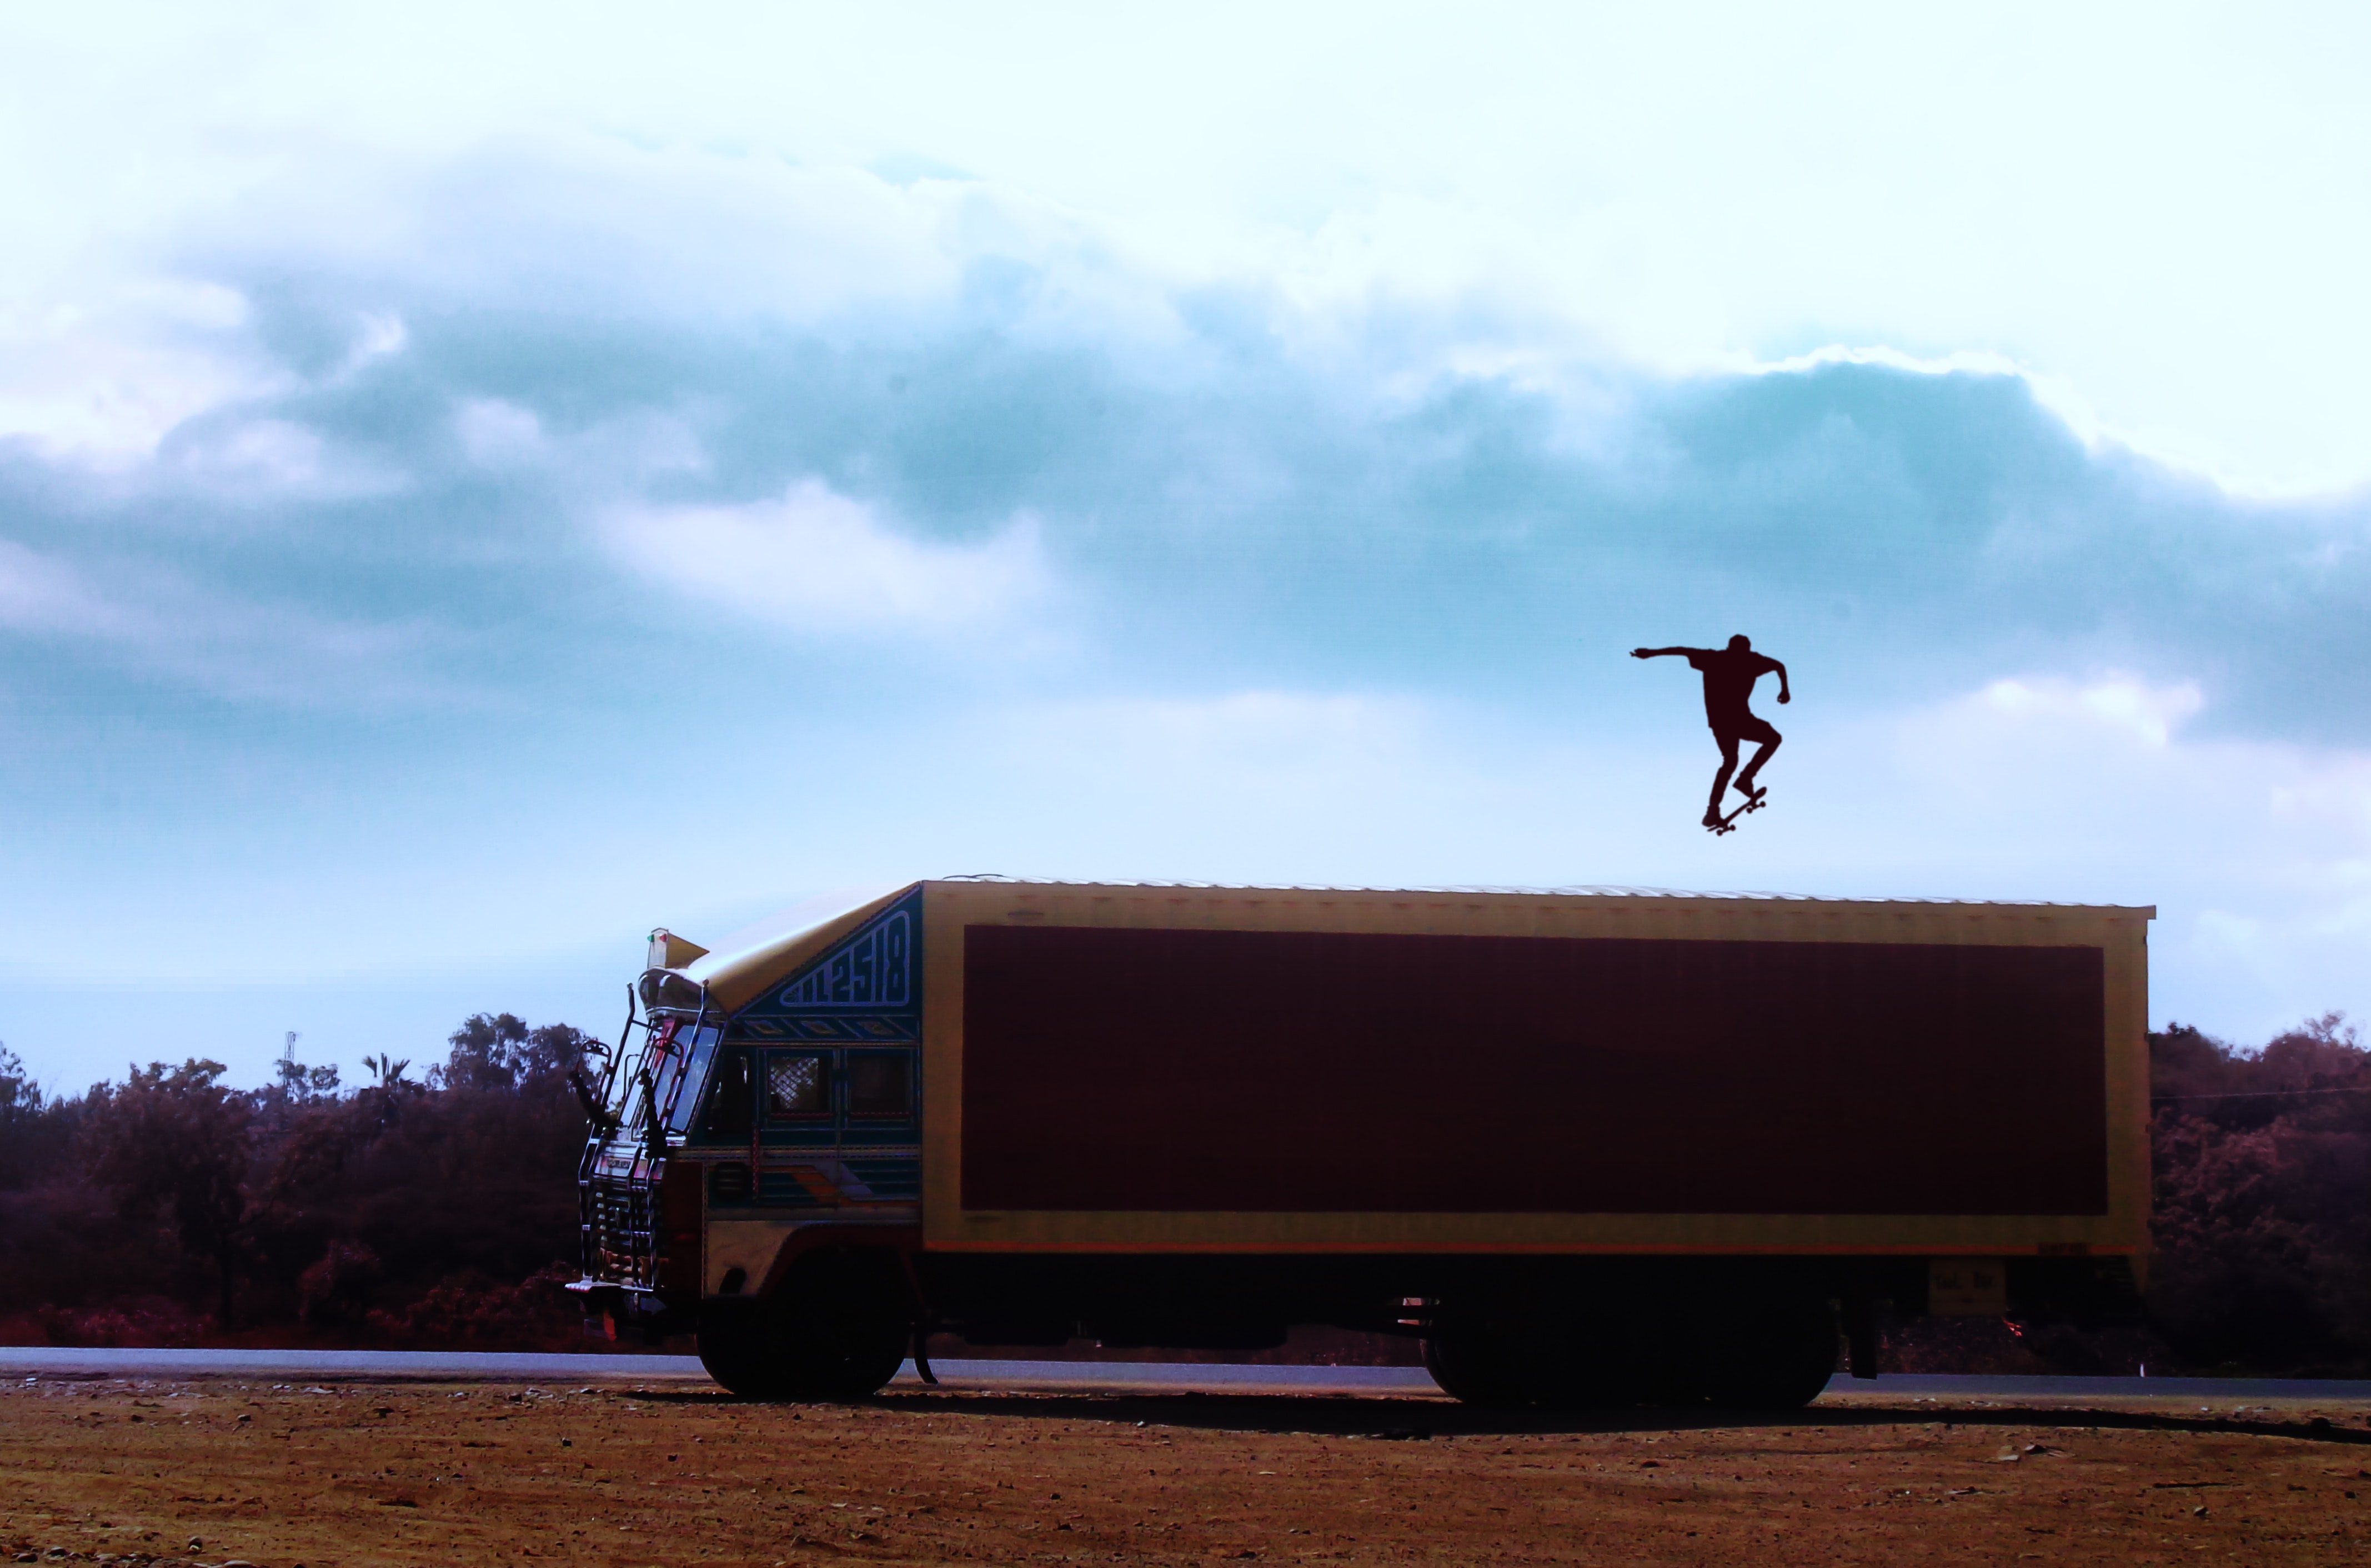
sky, transport, stunt performer, vehicle, cloud, rolling, Flip acrobatic, stunt, truck, jumping, soil, freestyle motocross, car, road